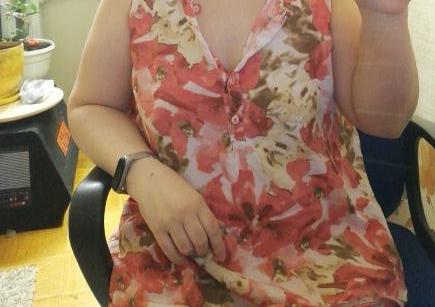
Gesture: no_gesture